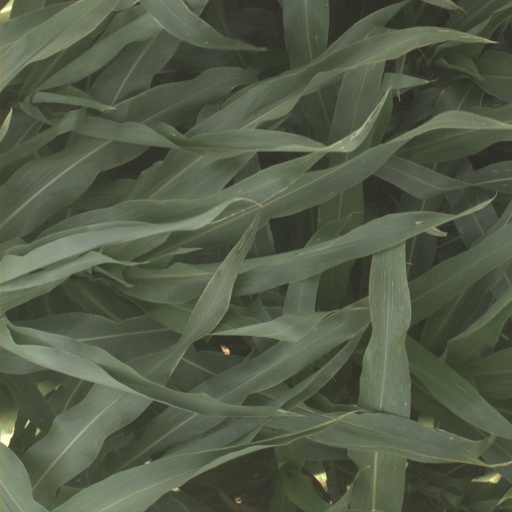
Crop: sorghum